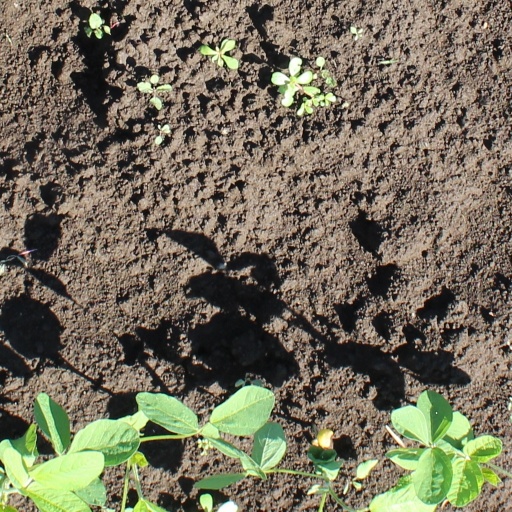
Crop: soybean